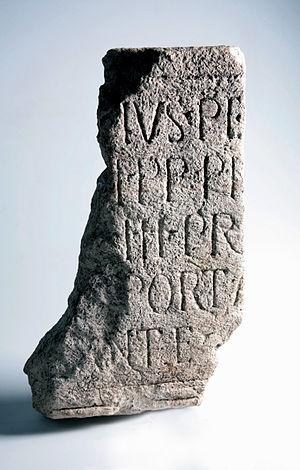
Inscription de Septime Sévère sur la porte du castellum d'Albanianae [1]. Latina: AE 2000, 1023
Albaniana ou Albanianae, aujourd'hui Alphen-sur-le-Rhin, est un castellum romain de la défenses des Limes du Vieux Rhin de Germanie inférieure proche de la mer du Nord, dans le territoire du peuple des Cananefates.